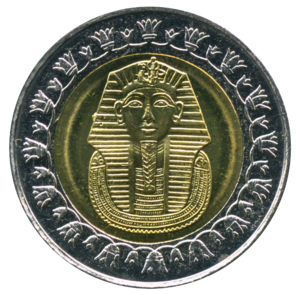
""Kingtutcoinobv.jpg"" avec le fond transparent"